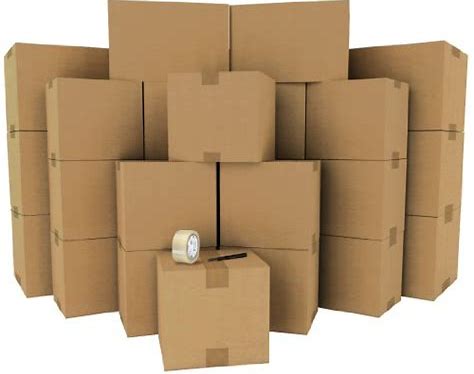
Label: cardboard